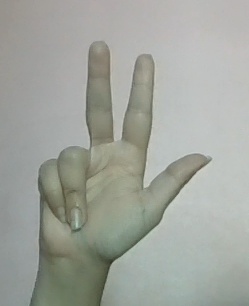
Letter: al